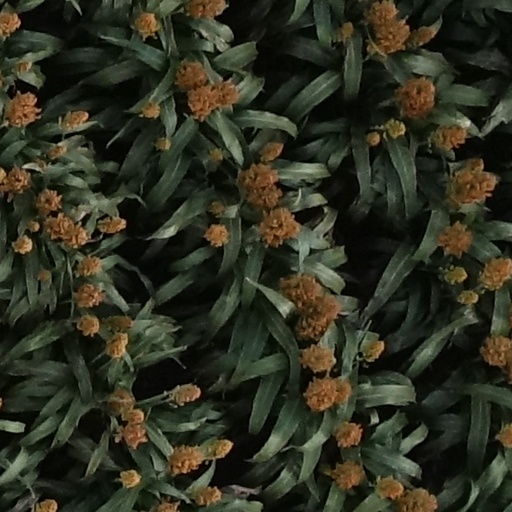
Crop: sorghum